Architecture of Limerick

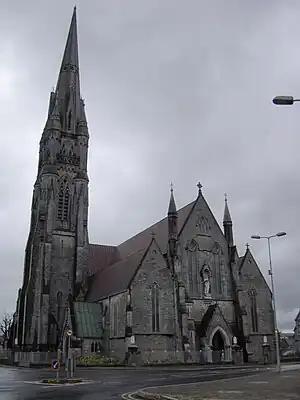
St John's Cathedral

The newest St. Munchin's Church (Church of Ireland) was built in 1827. It stands as a testament to Gothic architectural style, designed by George and James Pain. The church's distinctive four pinnacles atop its tower give it a unique and distinguished appearance.